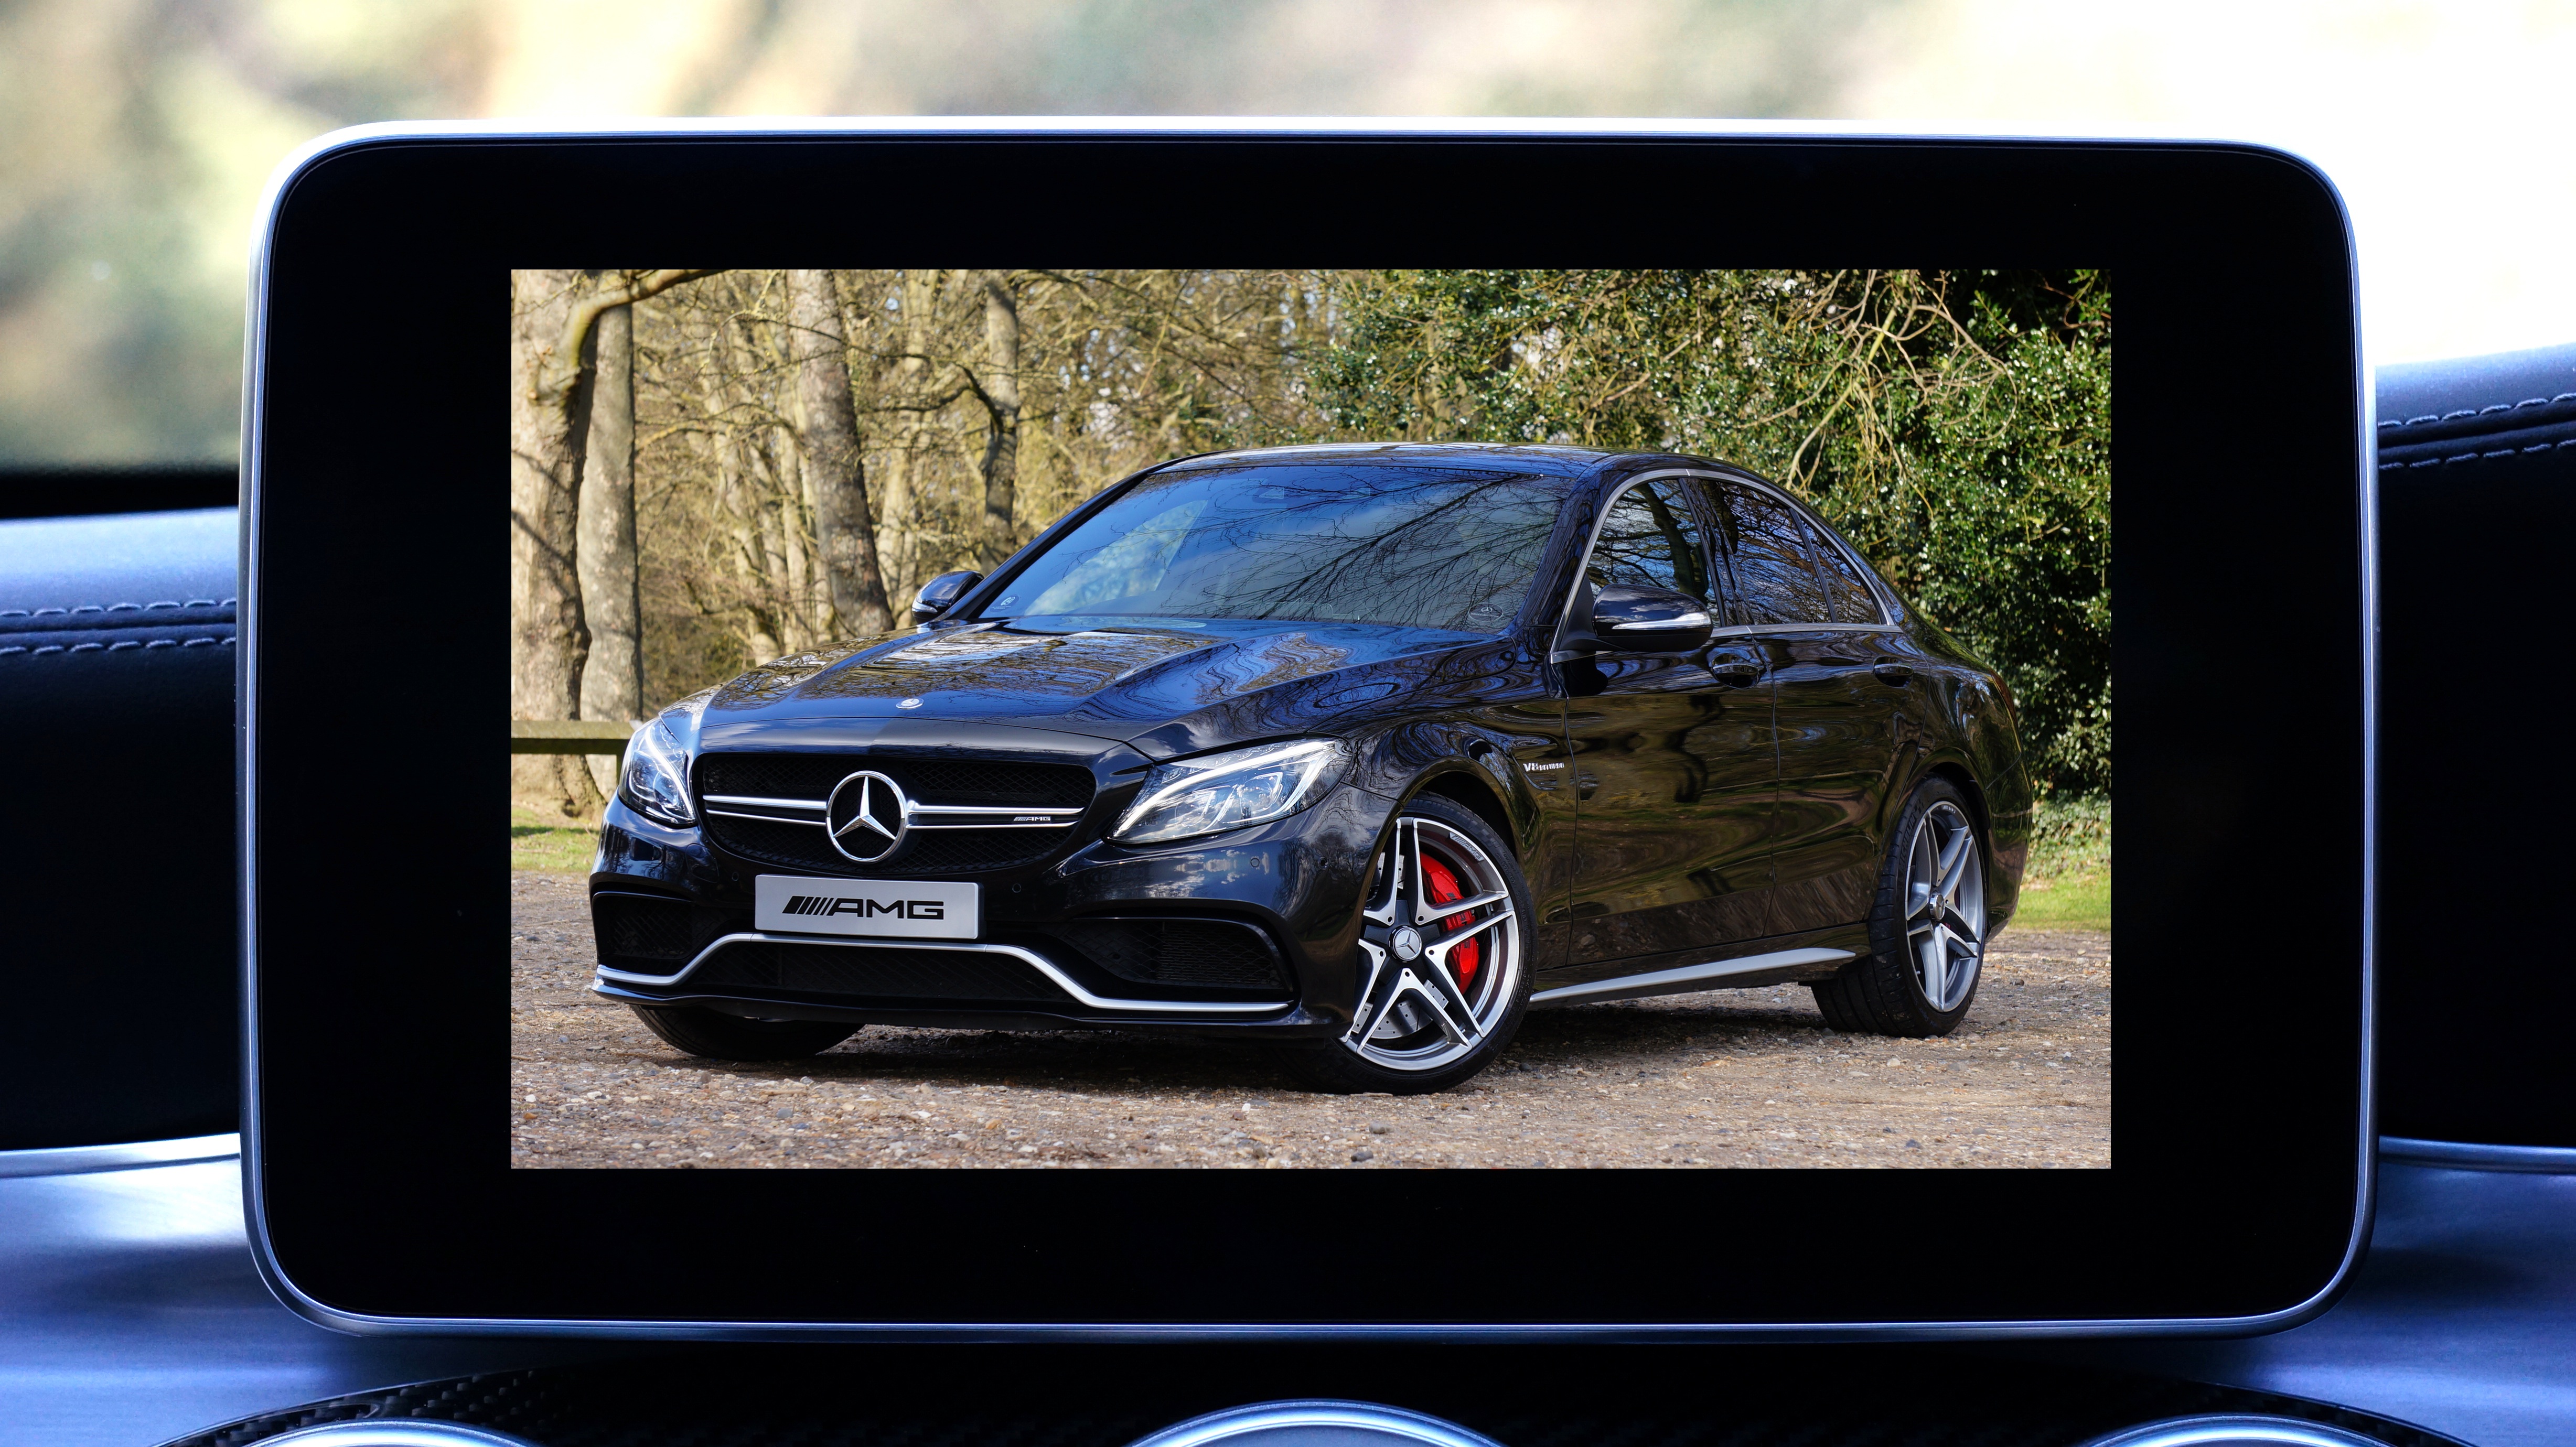
technology, sport, car, wheel, automobile, transportation, transport, red, vehicle, drive, auto, modern, automotive, sports car, bumper, power, luxury, design, motor, sedan, style, elegant, mercedes, class, expensive, fast, mercedes benz, land vehicle, automobile make, automotive exterior, compact car, automotive design, luxury vehicle, executive car